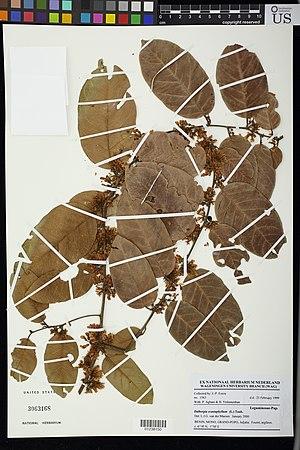
Dalbergia ecastaphyllum (L.) Taub. Object Details Biogeographical Region 22 - West Tropical Africa Collector J. -. Essou Record Last Modified 2 Nov 2017 Specimen Count 1 Collection Date 23 Feb 1999 Barcode 01238150 USNM Number 3063168 Place Grand-Popo, Adjaha., Mono, Benin, Africa Published Name Dalbergia ecastaphyllum (L.) Taub. Taxonomy Plantae Dicotyledonae Rosales Fabaceae Faboideae NMNH - Botany Dept. Record ID nmnhbotany_11276469 Usage of Metadata (Object Detail Text) CC0 GUID (Link to Original Record) http://n2t.net/ark:/65665/38a19bb98-42ab-4444-99d3-de4cd251267b
Adjaha est l'un des sept arrondissements de la commune de Grand-Popo dans le département du Mono au Bénin.